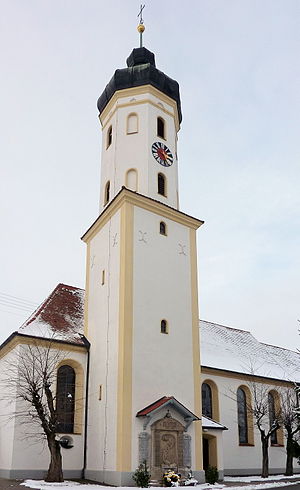
Bachhagel
Church in Bachhagel
Bachhagel er en kommune i Landkreis Dillingen an der Donau i Regierungsbezirks Schwaben i den tyske delstat Bayern, med knap 2.400 indbyggere. Den er en del af Verwaltungsgemeinschaft Syrgenstein.